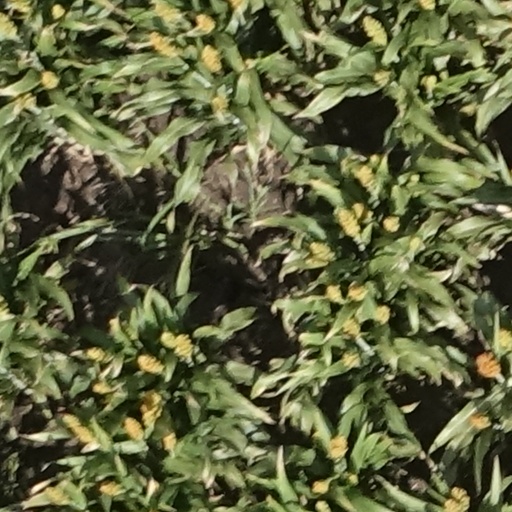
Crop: sorghum